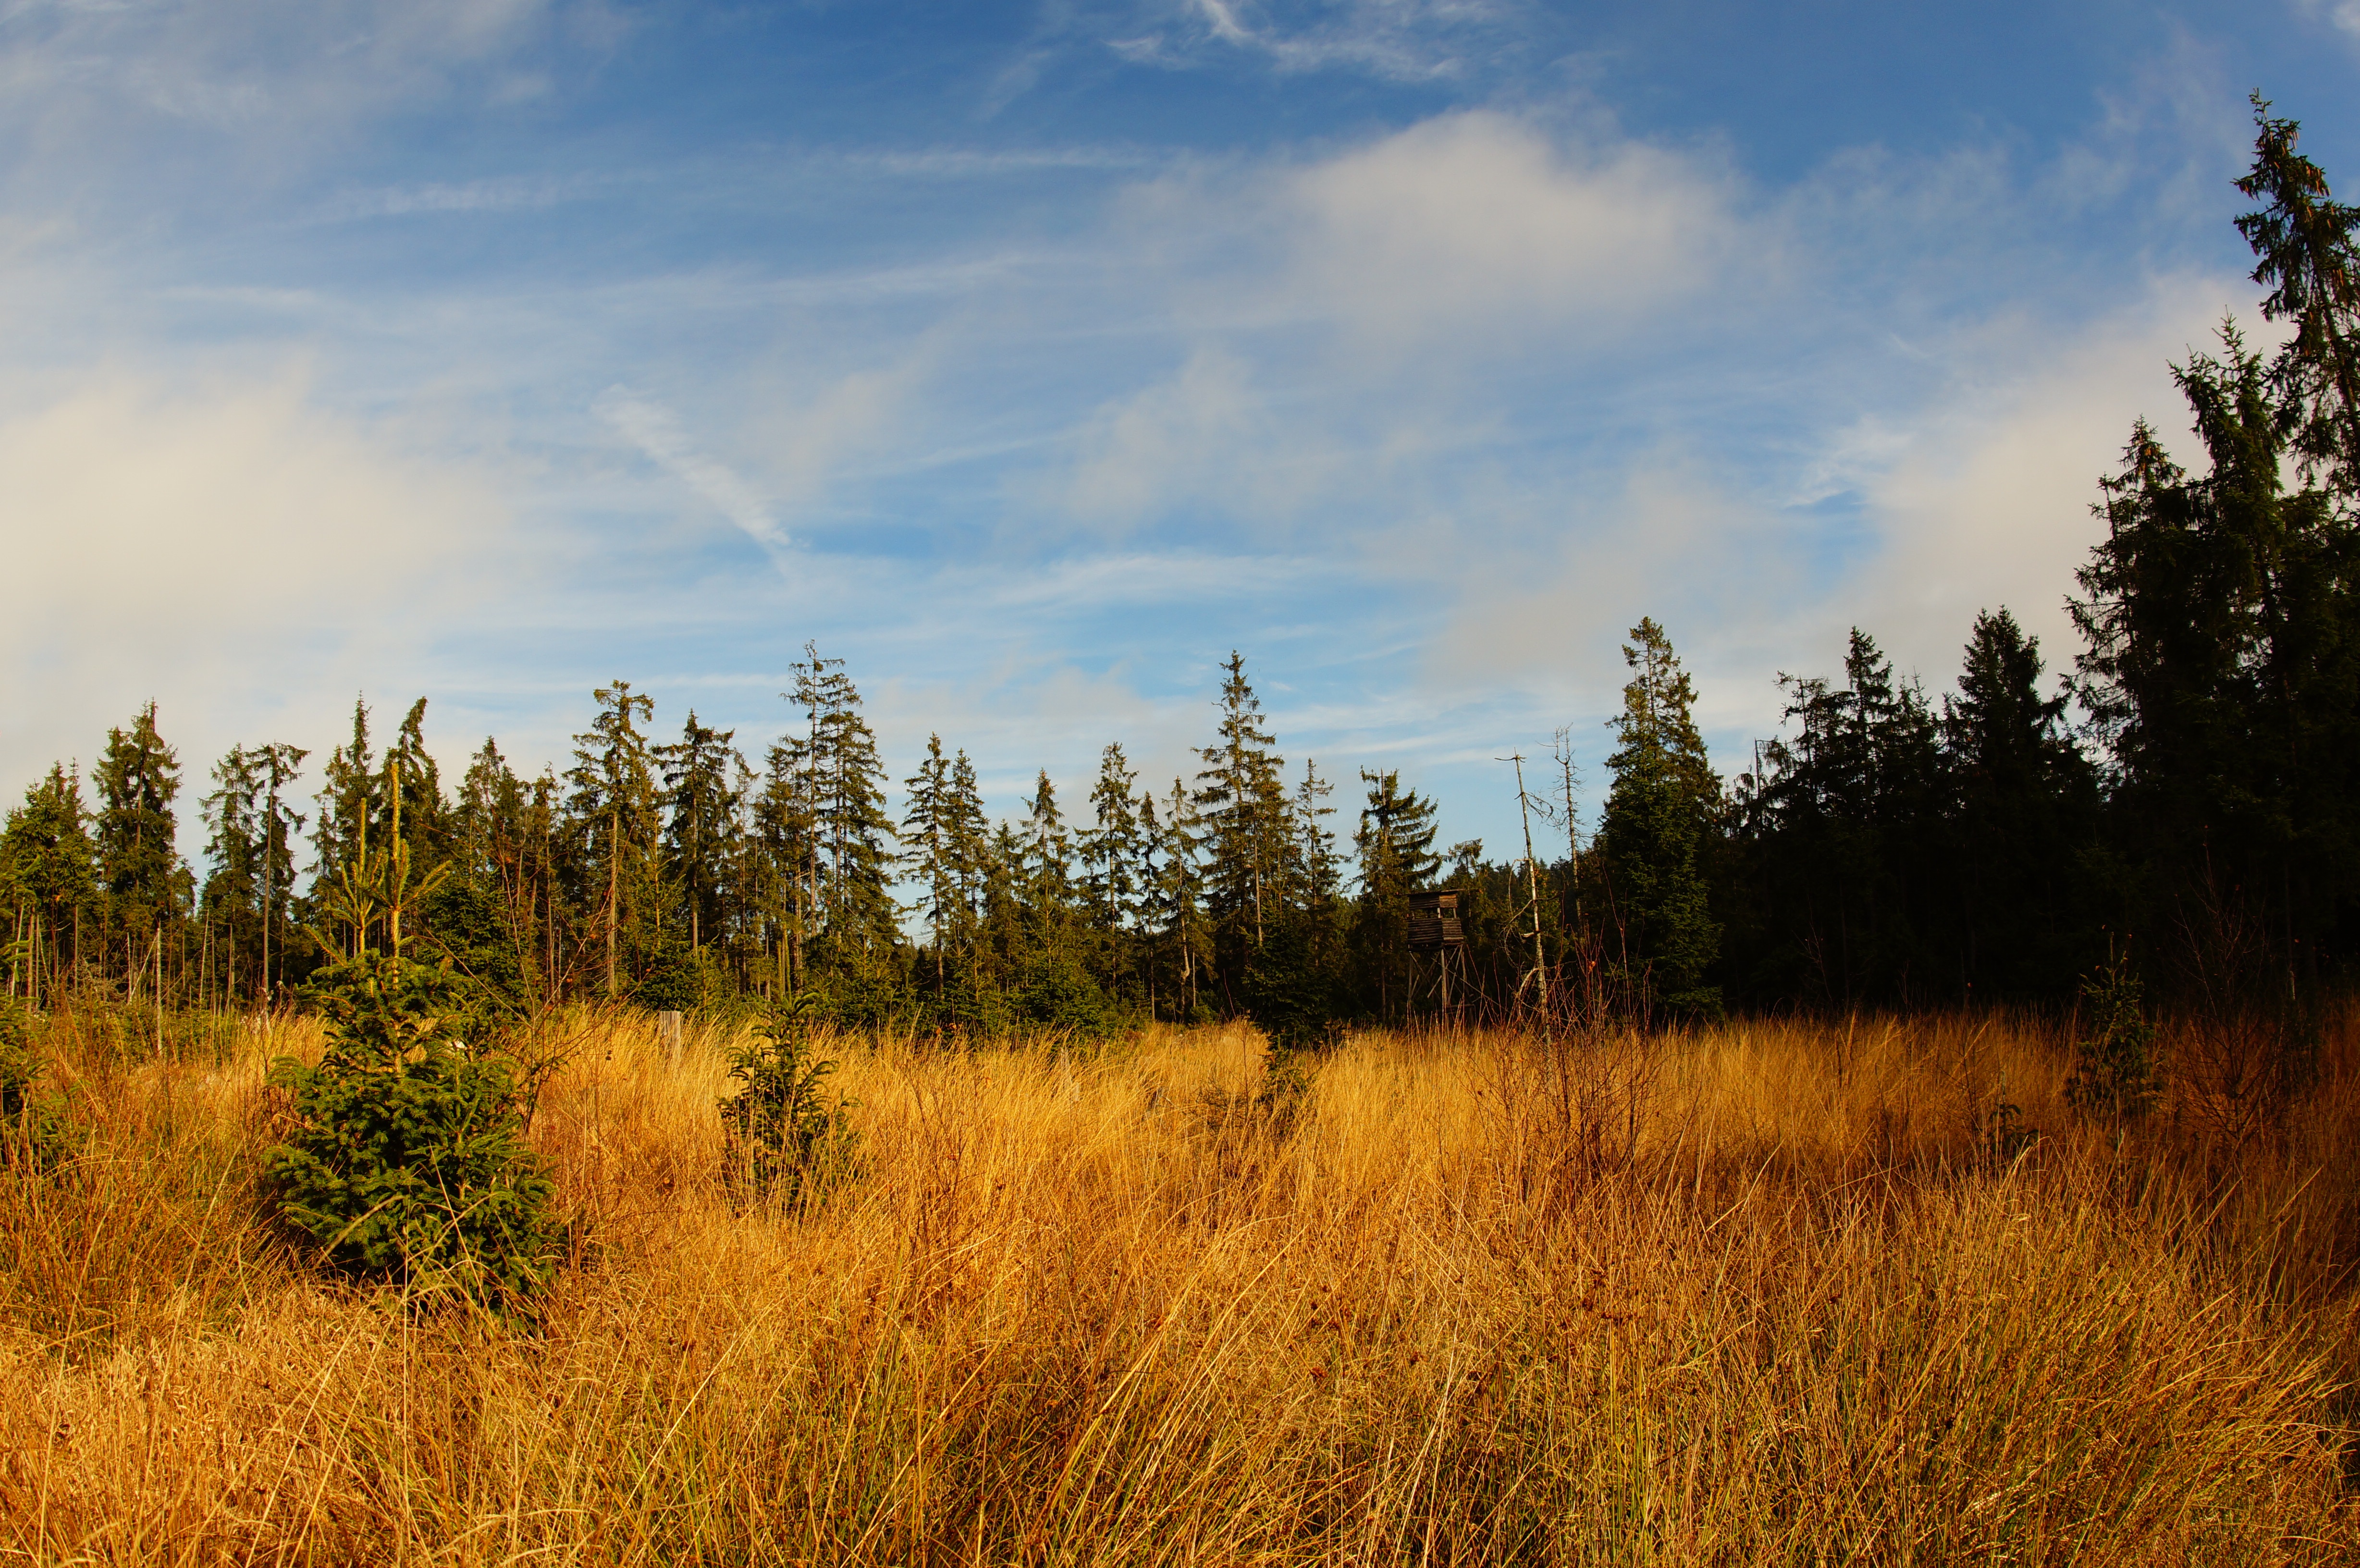
landscape, tree, water, nature, forest, grass, marsh, wilderness, mountain, cloud, plant, sky, sunrise, sunset, field, meadow, prairie, sunlight, morning, hill, dawn, evening, autumn, season, savanna, moor, grassland, wetland, bog, magic, woodland, habitat, ecosystem, moorland, rural area, nature reserve, natural environment, atmospheric phenomenon, grass family, woody plant